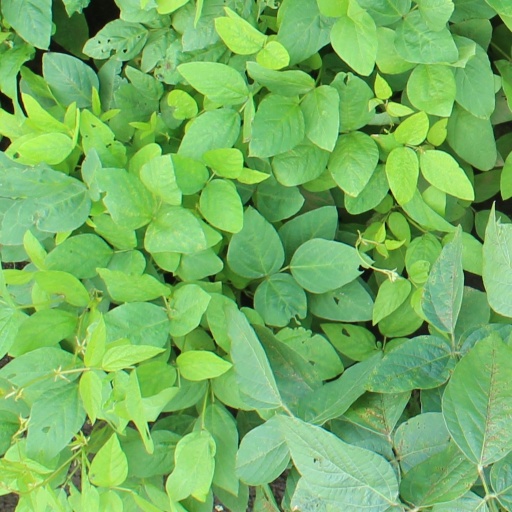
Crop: soybean